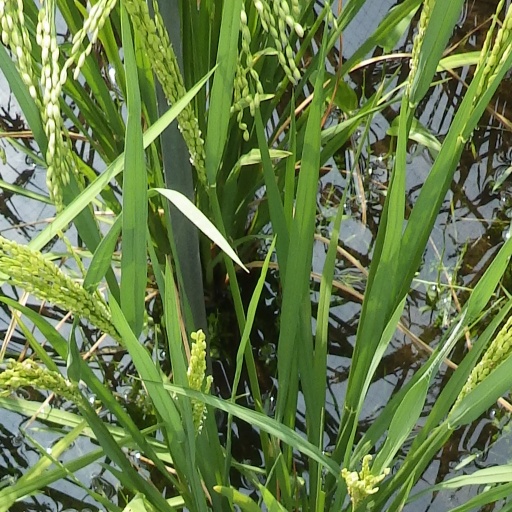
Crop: rice